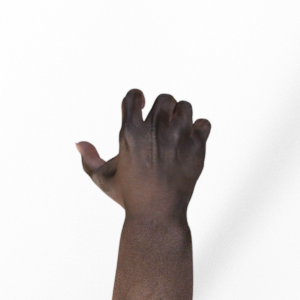
Label: rock